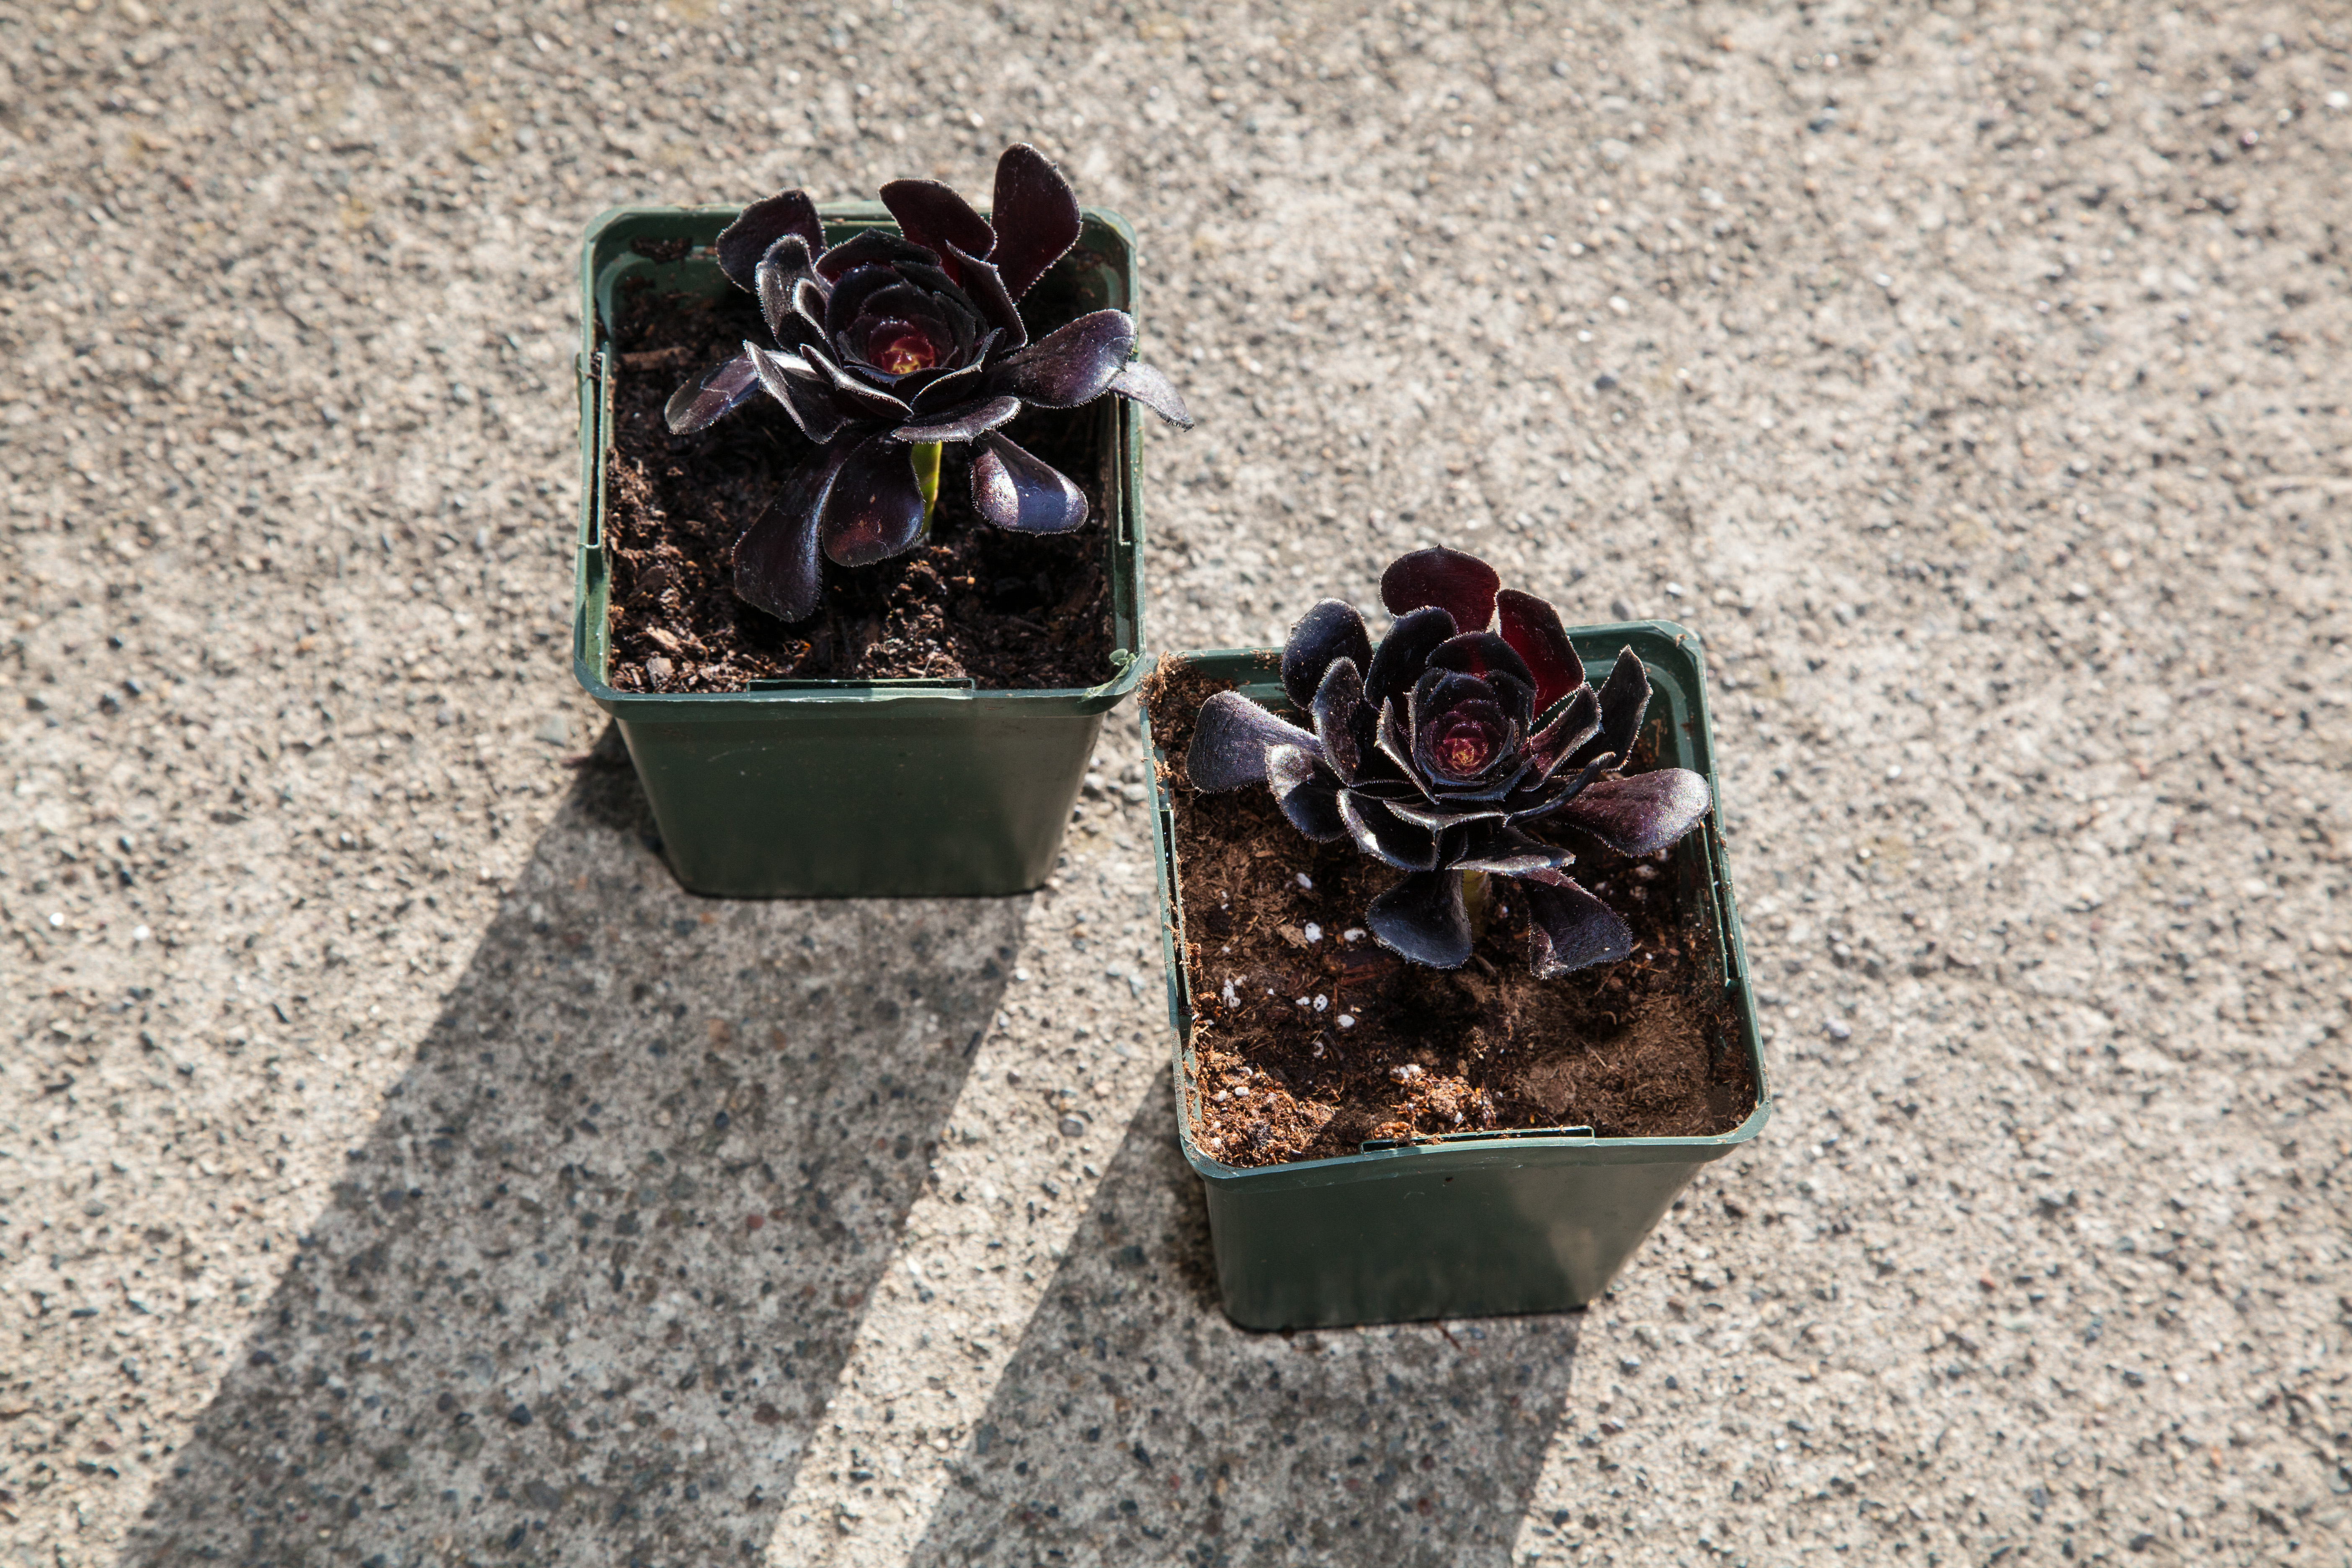
flower, evergreen, succulent, succulents, zwartkop, aeoniumzwartkop